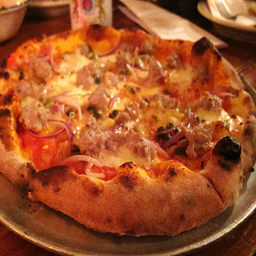
A pizza sitting on top of a metal pan.
Pizza that contains onions and meat sprinkled on it
A pizza that is sitting on a platter on a table.
A deep dish pizza on a metal tray on a table.
a large pizza with red onions, meat and chees on a table